Hekla

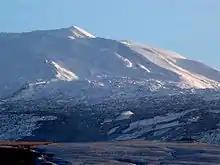
The flanks of Hekla

A very small eruption, possibly only VEI-1, took place on 2 April 1725, producing flows of lava from locations around Hekla which have since been covered by later lava flows. These eruptions are not classed as of Hekla itself based on the SiO content of the lava.